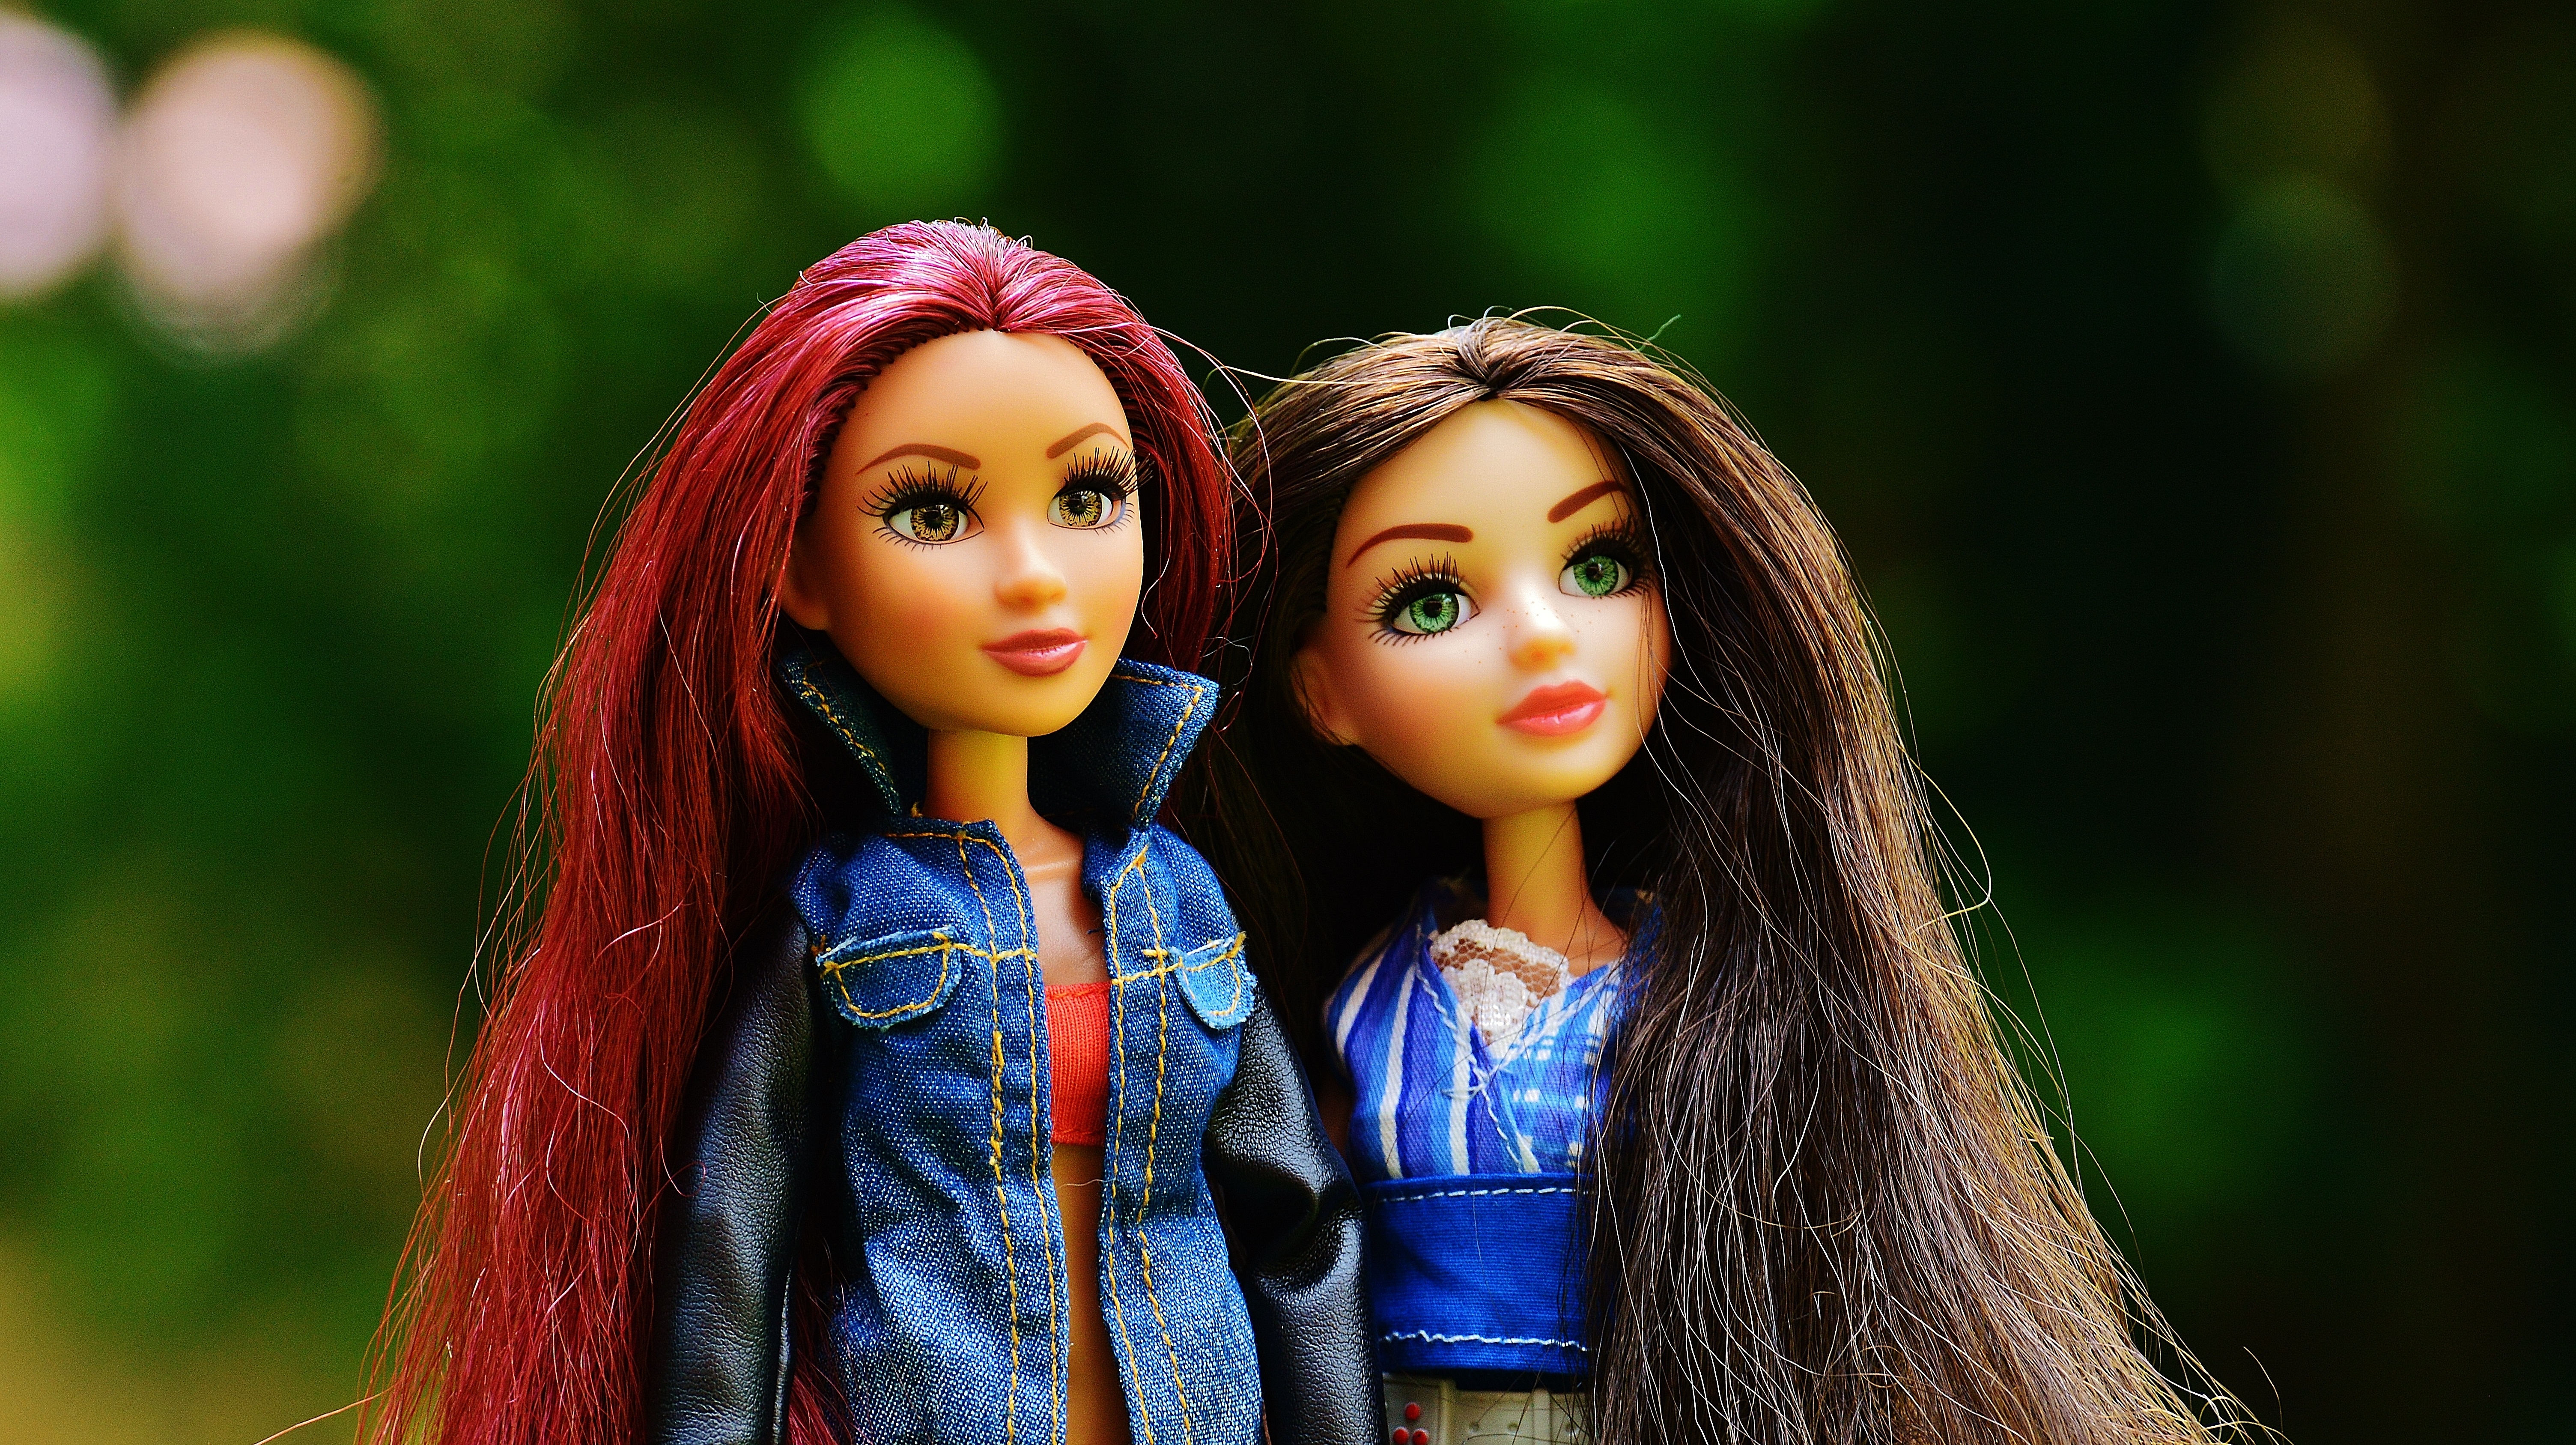
girl, flower, female, young, color, human, fashion, toy, face, doll, dress, friends, eye, head, skin, beauty, pretty, of course, femininity, girlfriends